List of British Commonwealth Air Training Plan facilities in Canada

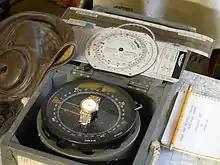
British P10 Magnetic Compass with dead reckoning navigation tools

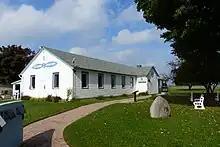
Airmen's Canteen, No. 4 AOS

Air Observers were later called "navigators". For recruits in this stream, the training path after ITS was 8 weeks at an Air Observer School (AOS), 1 month at a Bombing & Gunnery School, and finally 1 month at a Navigation School. The Air Observer schools were operated by civilians under contract to the RCAF. For example, Nos. 7, 8, and 9 were run by CP Airlines. However, "the instructors were RCAF". The basic navigation techniques throughout the war years were dead reckoning and visual pilotage, and the tools were the aeronautical chart, magnetic compass, watch, trip log, pencil, Douglas protractor, and Dalton Navigational Computer. They trained in the Avro Anson.